Bärenklau station

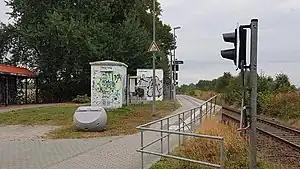
The station platform in 2016

Bärenklau station is a railway station in the "Bärenklau" district of the municipality of Oberkrämer, located in the Oberhavel district in Brandenburg, Germany.